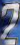
Number: 2